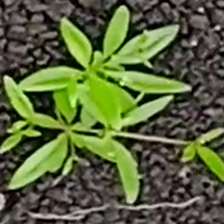
Weed species: Graceful_Sandmart_(Euphorbia hypericifolia)